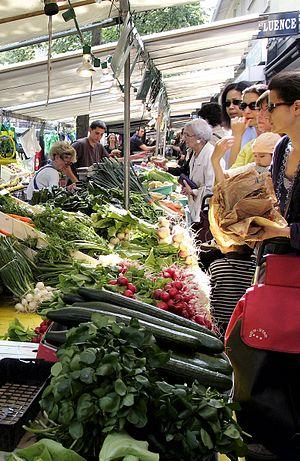
Le 15ᵉ arrondissement de Paris est l’un des vingt arrondissements de Paris. Il est situé sur la rive gauche de la Seine, dans le sud-ouest de la ville, et est le résultat de l’annexion des communes de Vaugirard et de Grenelle en 1860. Il s’agit du plus peuplé des arrondissements avec 235 178 habitants en 2017.